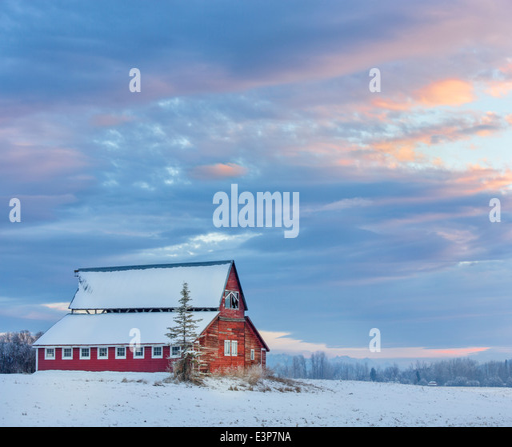
old wooden red barn in the south